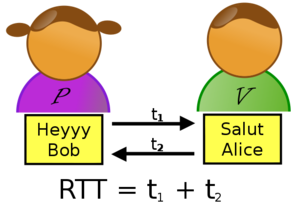
Démonstration du Round-Trip Time
Les distance-bounding protocols qui pourraient être traduits par protocoles délimiteurs de distance, sont des protocoles de sécurité qui permettent à un vérificateur de s'assurer qu'un prouveur se trouve à une distance bornée et définie de lui-même. Leur but est d'améliorer les mécanismes d'authentification traditionnels, de fournir une garantie supplémentaire tel un indicateur de distance pour le routage sécurisé des réseaux ad-hoc. Ces protocoles permettent entre autres de se prémunir des attaques du type Man-In-The-Middle et de ses dérivés, en calculant la distance entre et. Cette distance est obtenue en multipliant la vitesse d'une onde électromagnétique par le temps que met à envoyer un message à.